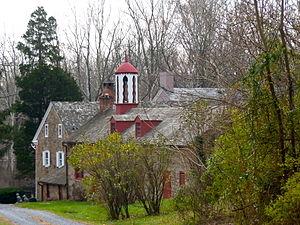
Elizabeth Township est un township situé au nord du comté de Lancaster, en Pennsylvanie, aux États-Unis. En 2010, il comptait une population de 3 886 habitants.